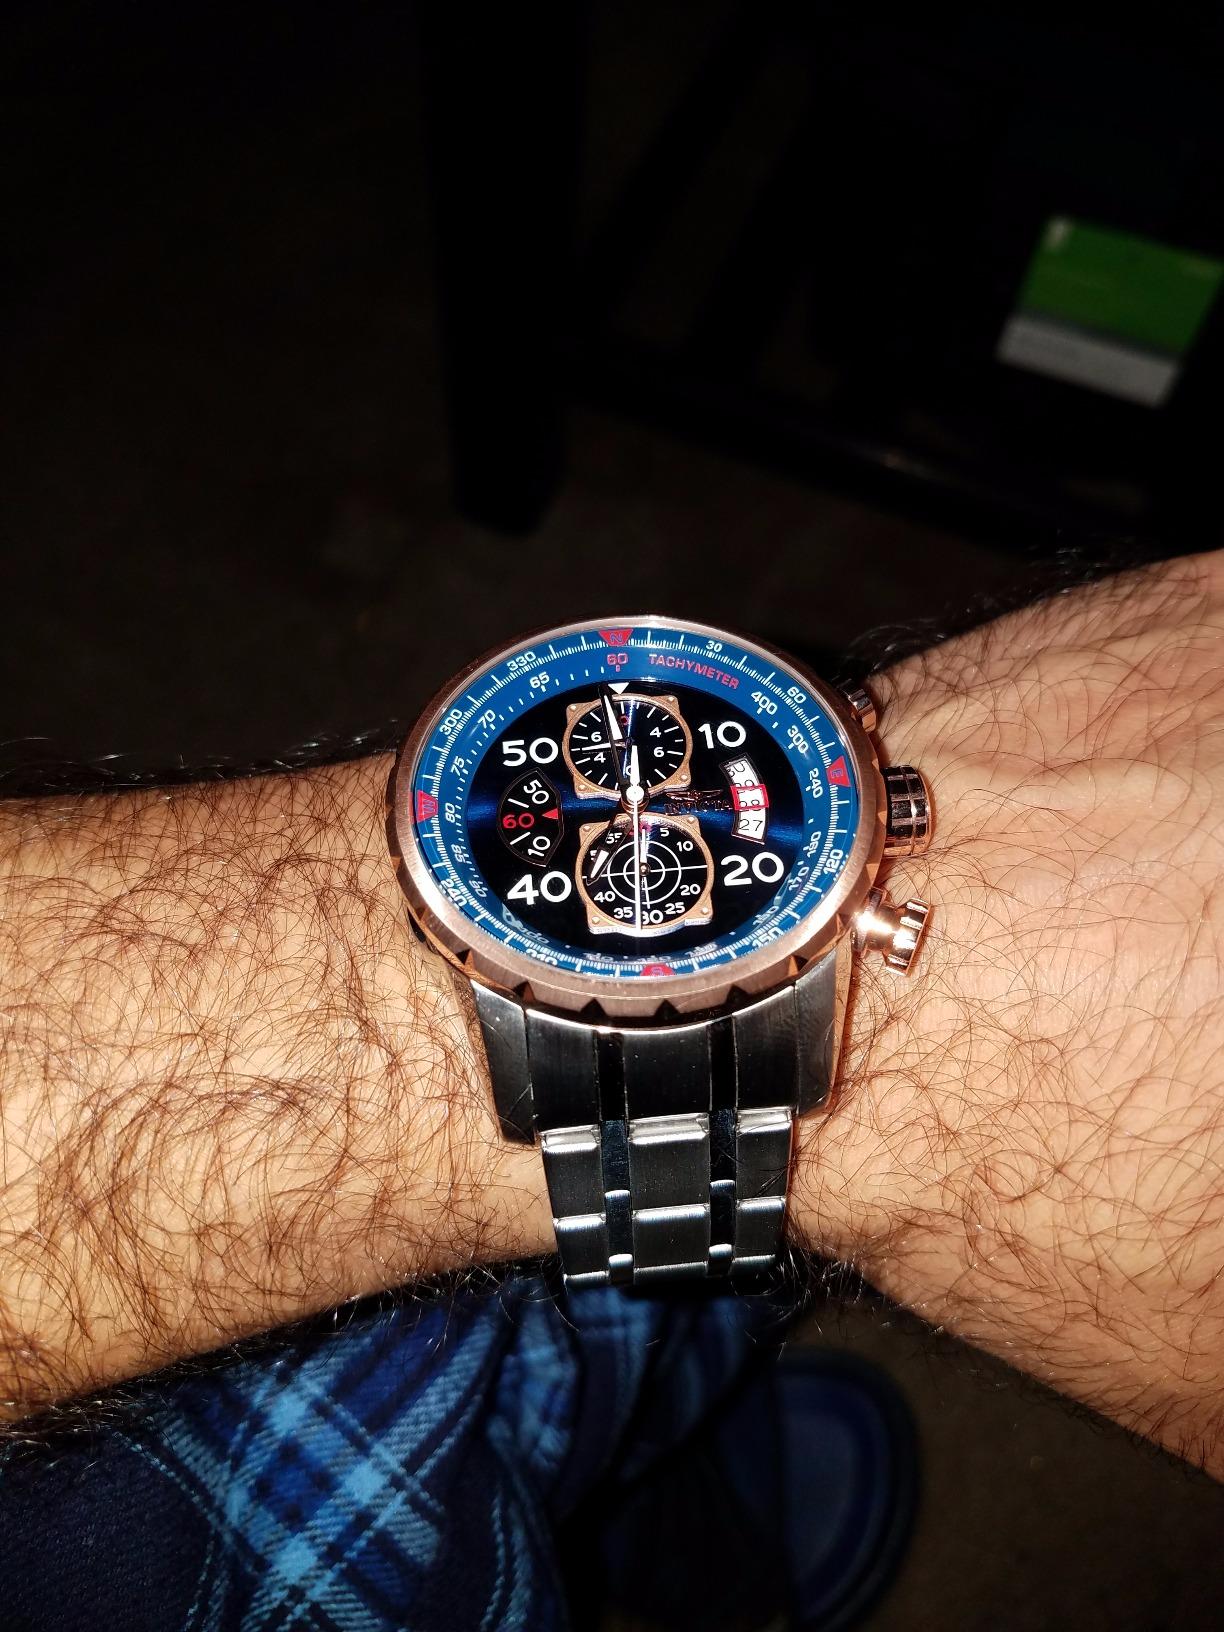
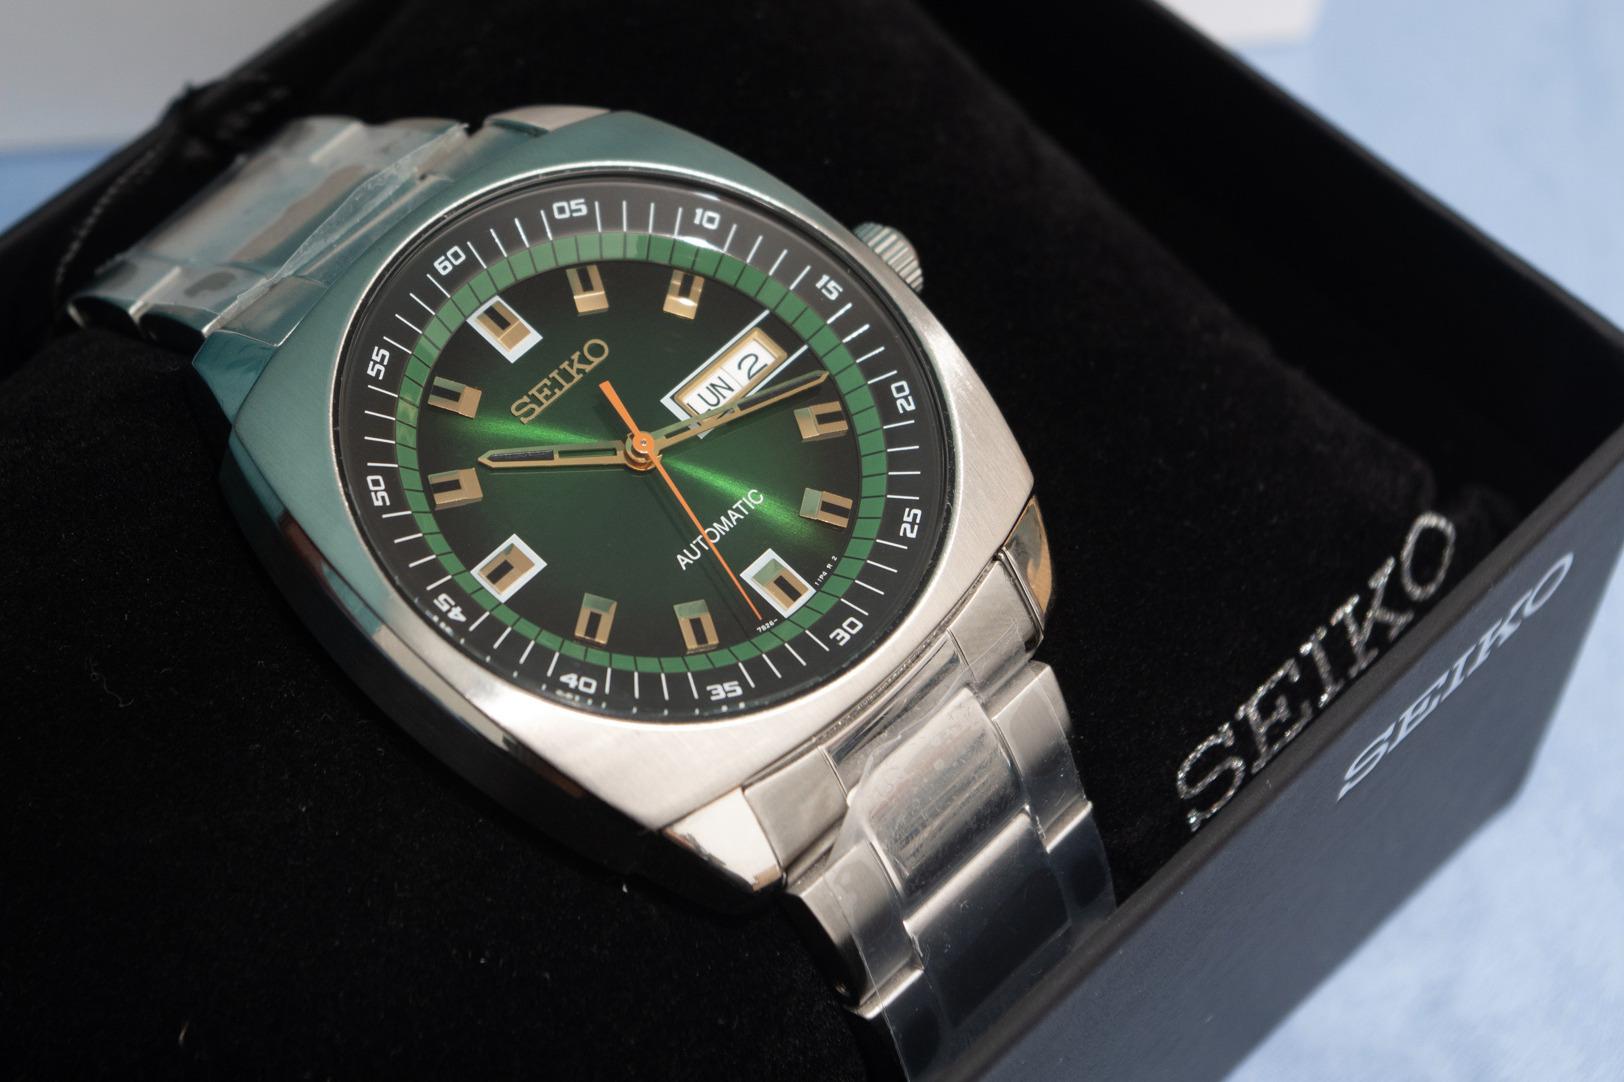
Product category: accessories_watch
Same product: no